Southwestern Life Insurance Building

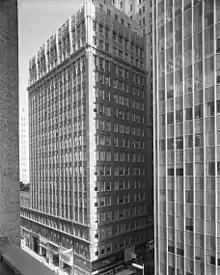
Southwestern Life Building (Otto H. Lang, architect)

The Southwestern Life Insurance Company formed in 1903 and established its home office at 310 Main Street in Dallas. On March 20, 1910, company president and future Dallas Mayor Henry D. Lindsley announced that the company purchased property from Mr. and Mrs. W.M. Freeman and Miss May Burford, in a deal worth $300,000, for the erection of a "monster building" of up to 16 stories in height. It was said to be “the largest real estate deal ever made in either the city or county of Dallas by individuals or companies.” Located at 1500 Main Street, the high-rise contained a series of shops at street level, with tenants over the decades that included Russell Stover Candies and Bond Clothing Stores. Southwestern Life occupied its namesake building until 1964 when it moved to a new structure six blocks north on Ross Avenue designed by George Dahl.